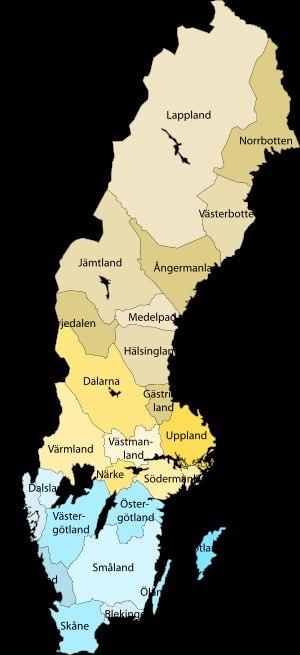
Liste des phares de la Suède : Les phares se trouvent essentiellement sur la rive ouest du golfe de Finlande et sur les passages maritimes du Cattégat et du Skagerrak de la mer Baltique.
L'administration territoriale de la Suède est l'ensemble des subdivisions, traditionnelles ou administratives, qui permettent d'organiser le territoire suédois.